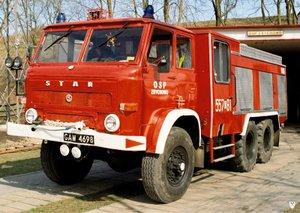
Le Star 266 est un camion polonais fabriqué entre 1973 et 2000 par Fabryka Samochodów Ciężarowych „Star”. Il est le successeur du Star 660.